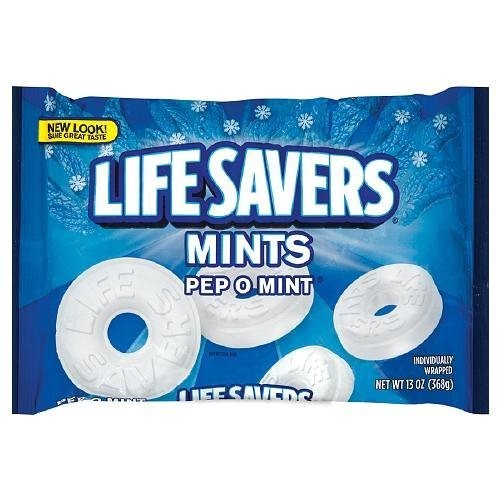
Item Name: LifeSavers Pep O Mint Mints, 13 oz. Bag, Pack of 2
Bullet Point 1: (2) LifeSavers Pep O Mint Mints, 13 oz. bags
Bullet Point 2: Pep O Mint Flavored
Bullet Point 3: Individually Wrapped
Product Description: (2) Life Savers Pep O Mint Mints, 13 oz. Bags
Value: 2.0
Unit: Count

Price: 4.72